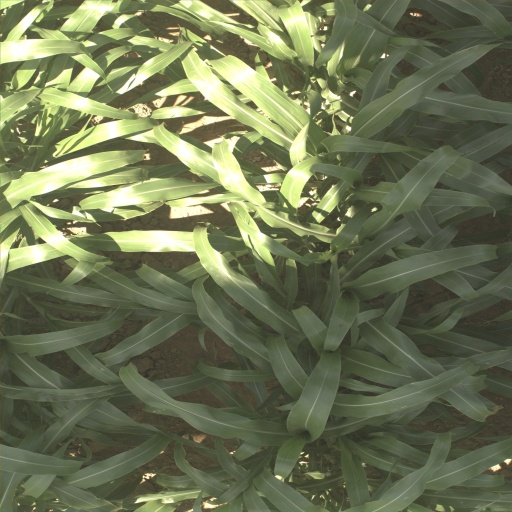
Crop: sorghum